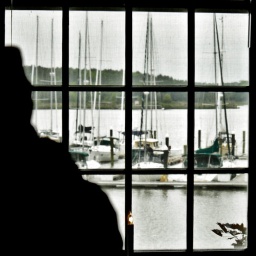
This was the view from our bedroom window in the B&amp;amp;B that we stayed at in Rock Hall, MD. Pity us.